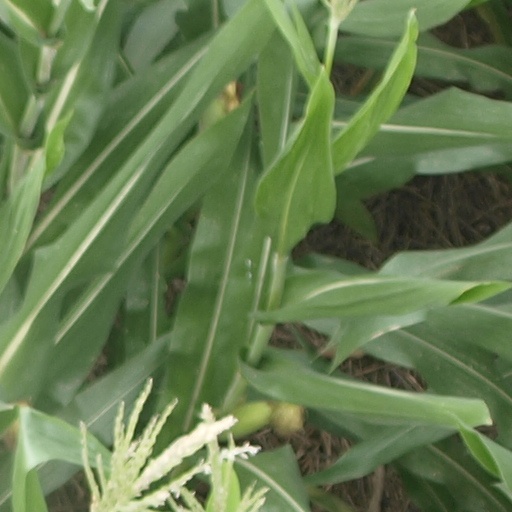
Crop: maize; corn